Dee Dee Bridgewater

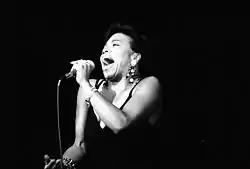
In concert in 1990

She subsequently appeared in several other stage productions. After touring France in 1984 with the musical "Sophisticated Ladies", she moved to Paris in 1986. The same year saw her in "Lady Day," as Billie Holiday, for which role she was nominated for the Laurence Olivier Award, as well as recording the song "Precious Thing" with Ray Charles, featured on her album "Victim of Love".